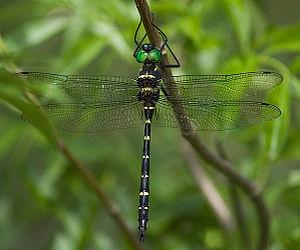
La famille des Macromiidae ou Macromiidés fait partie des Anisoptères dans l'ordre des Odonates. Anciennement, cette famille était considérée comme une sous-famille des Libellulidae. Elle comprend des libellules de grande taille marquées de bandes jaunes. Les larves de ce genre possèdent de très longues pattes. On retrouve près de 130 espèces de Macromiidae à travers le monde.